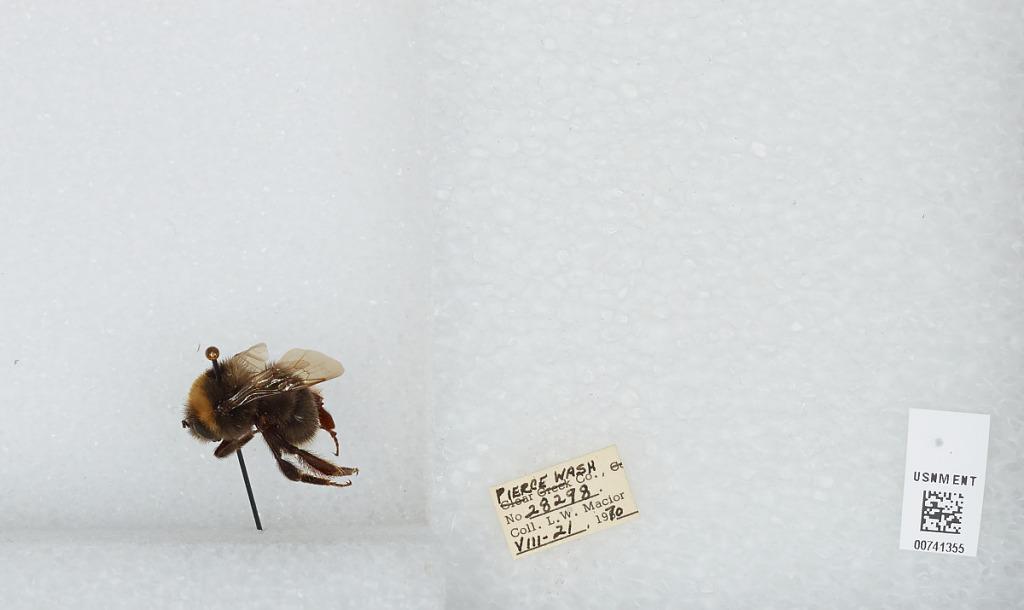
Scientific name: Bombus (Bombus) occidentalis Greene
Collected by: L. Macior
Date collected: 1970-8-21
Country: United States
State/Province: Washington
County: Pierce
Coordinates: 47.05, -122.12